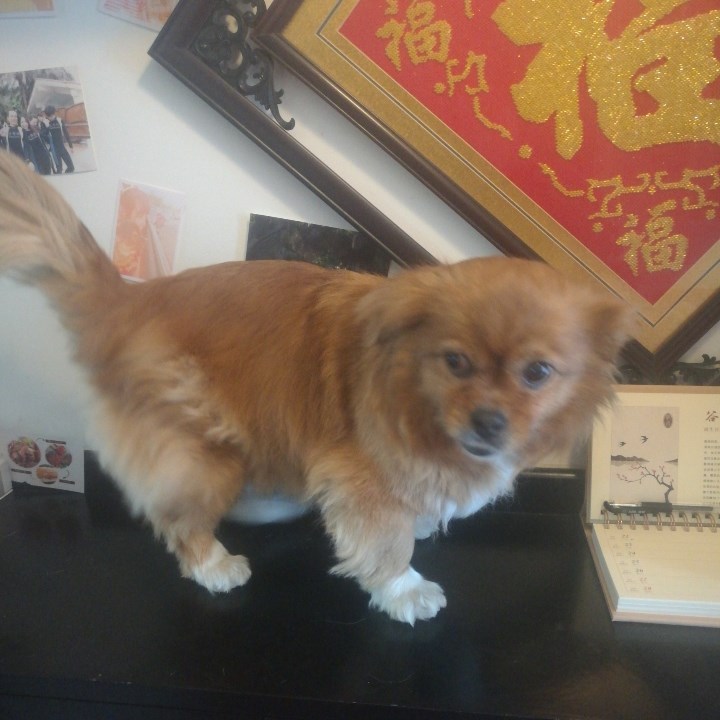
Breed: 806-n000129-papillon